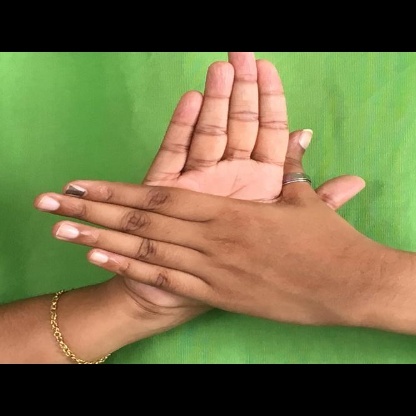
Mudra: Chakra